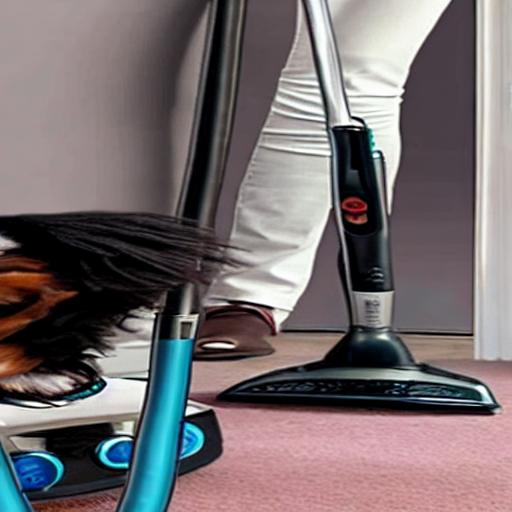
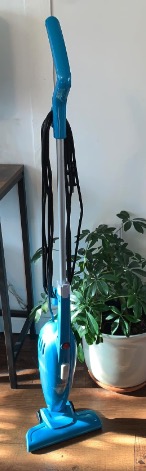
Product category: items_vacuum
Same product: no